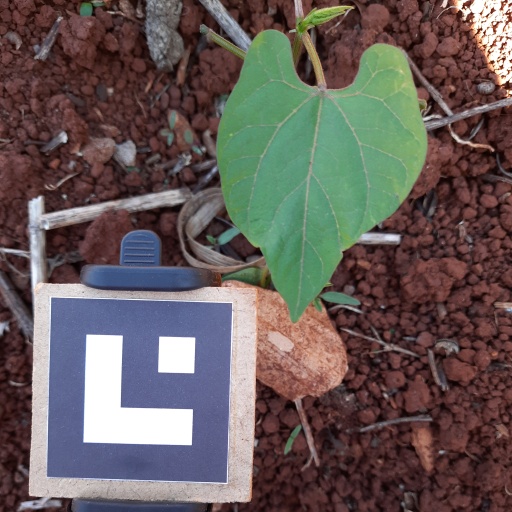
Observations: wavy surface, no eating holes, under shade